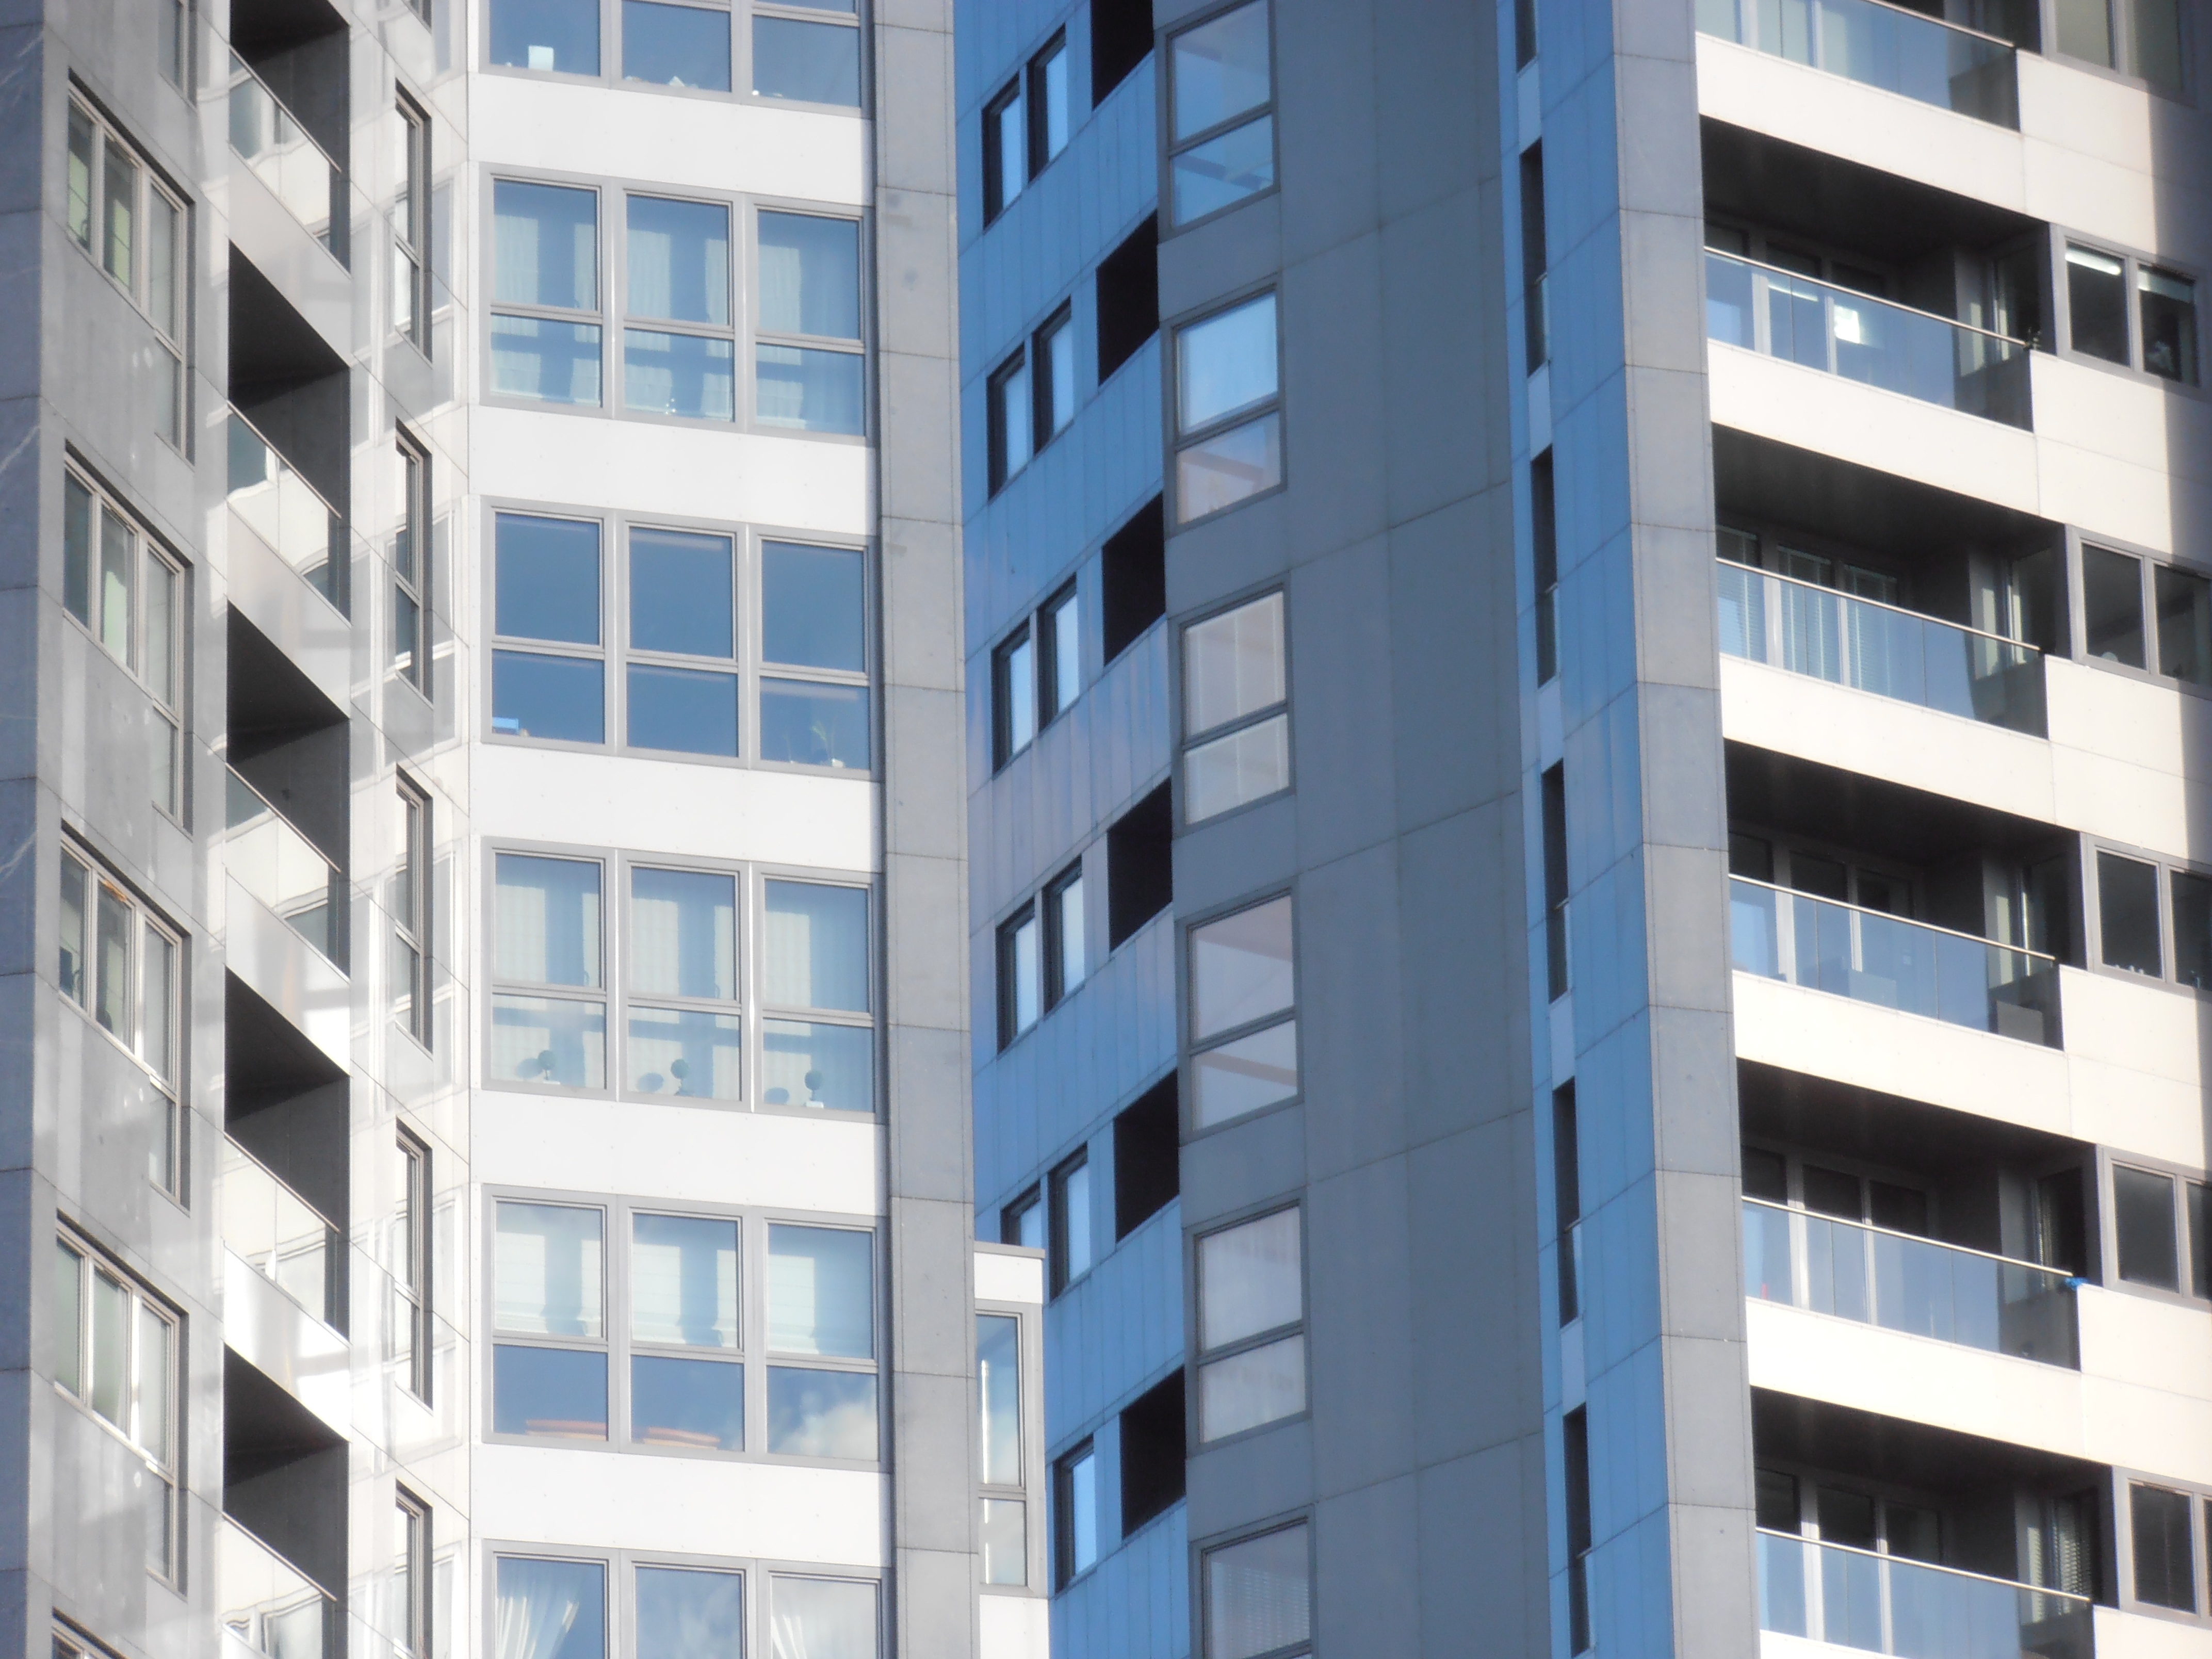
architecture, house, window, building, skyscraper, office, facade, property, apartment, tower block, housing, commercial building, gdynia, condominium, neighbourhood, the height of the, the skyscraper, residential area